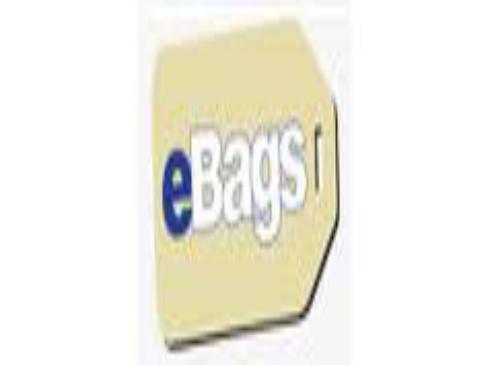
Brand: eBags
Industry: Clothes